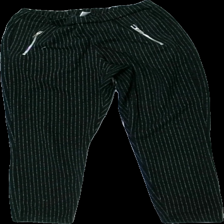
View: front
Type: Trousers
Category: Children
Brand: Not in the list
Brand text on label: joyce
Colors: Black, White
Pattern: Striped
Cut: Regular
Size: 152
Season: All
Damage location: middle center
Damage 2 location: bottom left
Price range: <50
Recommended usage: Export
Description: randiga byxor, noppriga